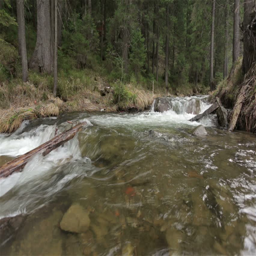
mountain river in the forest